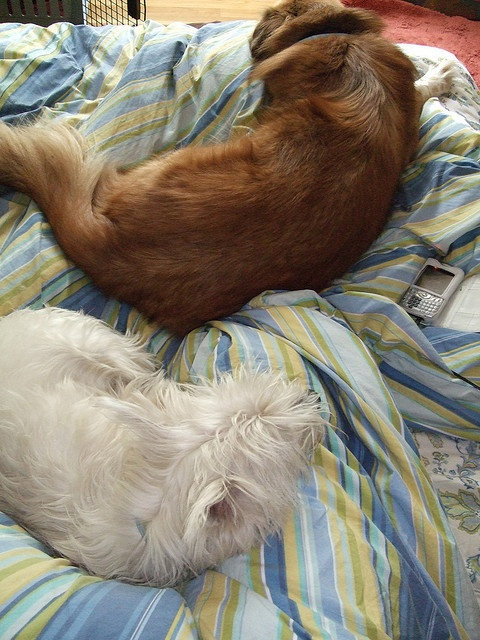
a close up of two dogs laying on a blanket
Two dogs are laying in a bed on top of the sheets.
A brown dog and a white dog are lying down on rumpled sheets.
An orange dog and a white dog laying on a bed.
Two dogs sleeping on a semi made bed